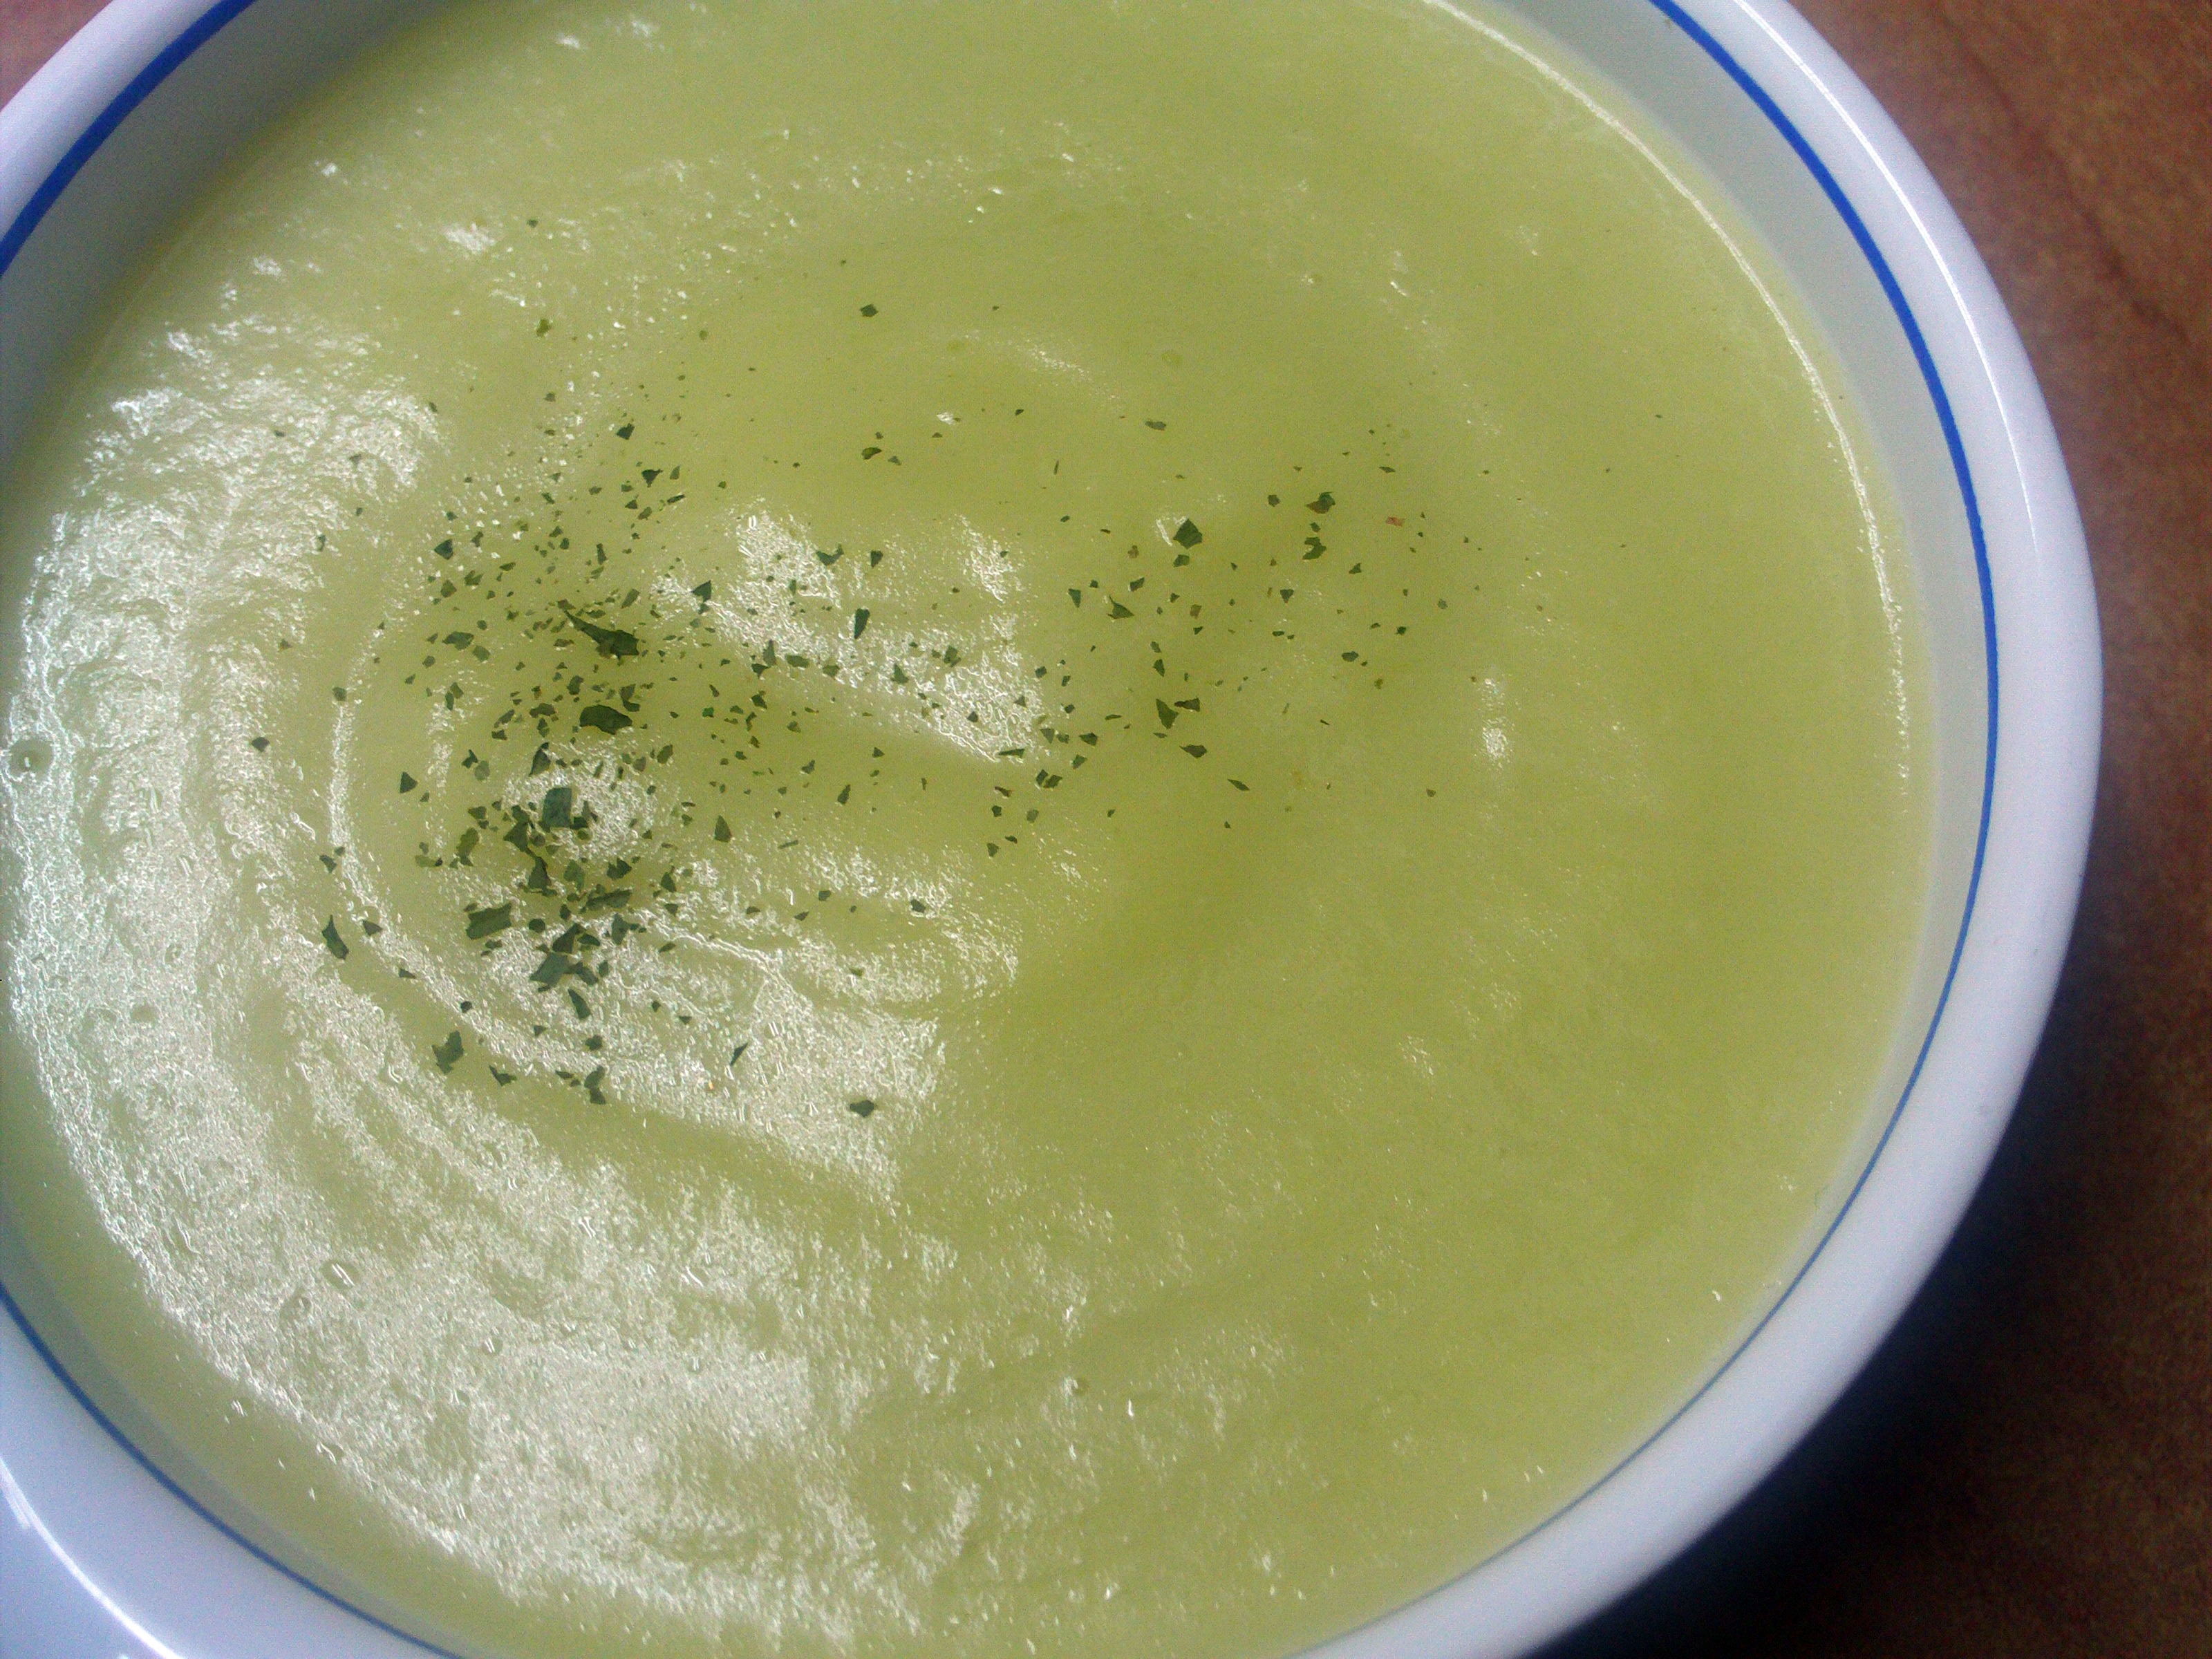
dish, food, produce, vegetable, cream, soup, power, broth, leeks, flowering plant, land plant, leek soup